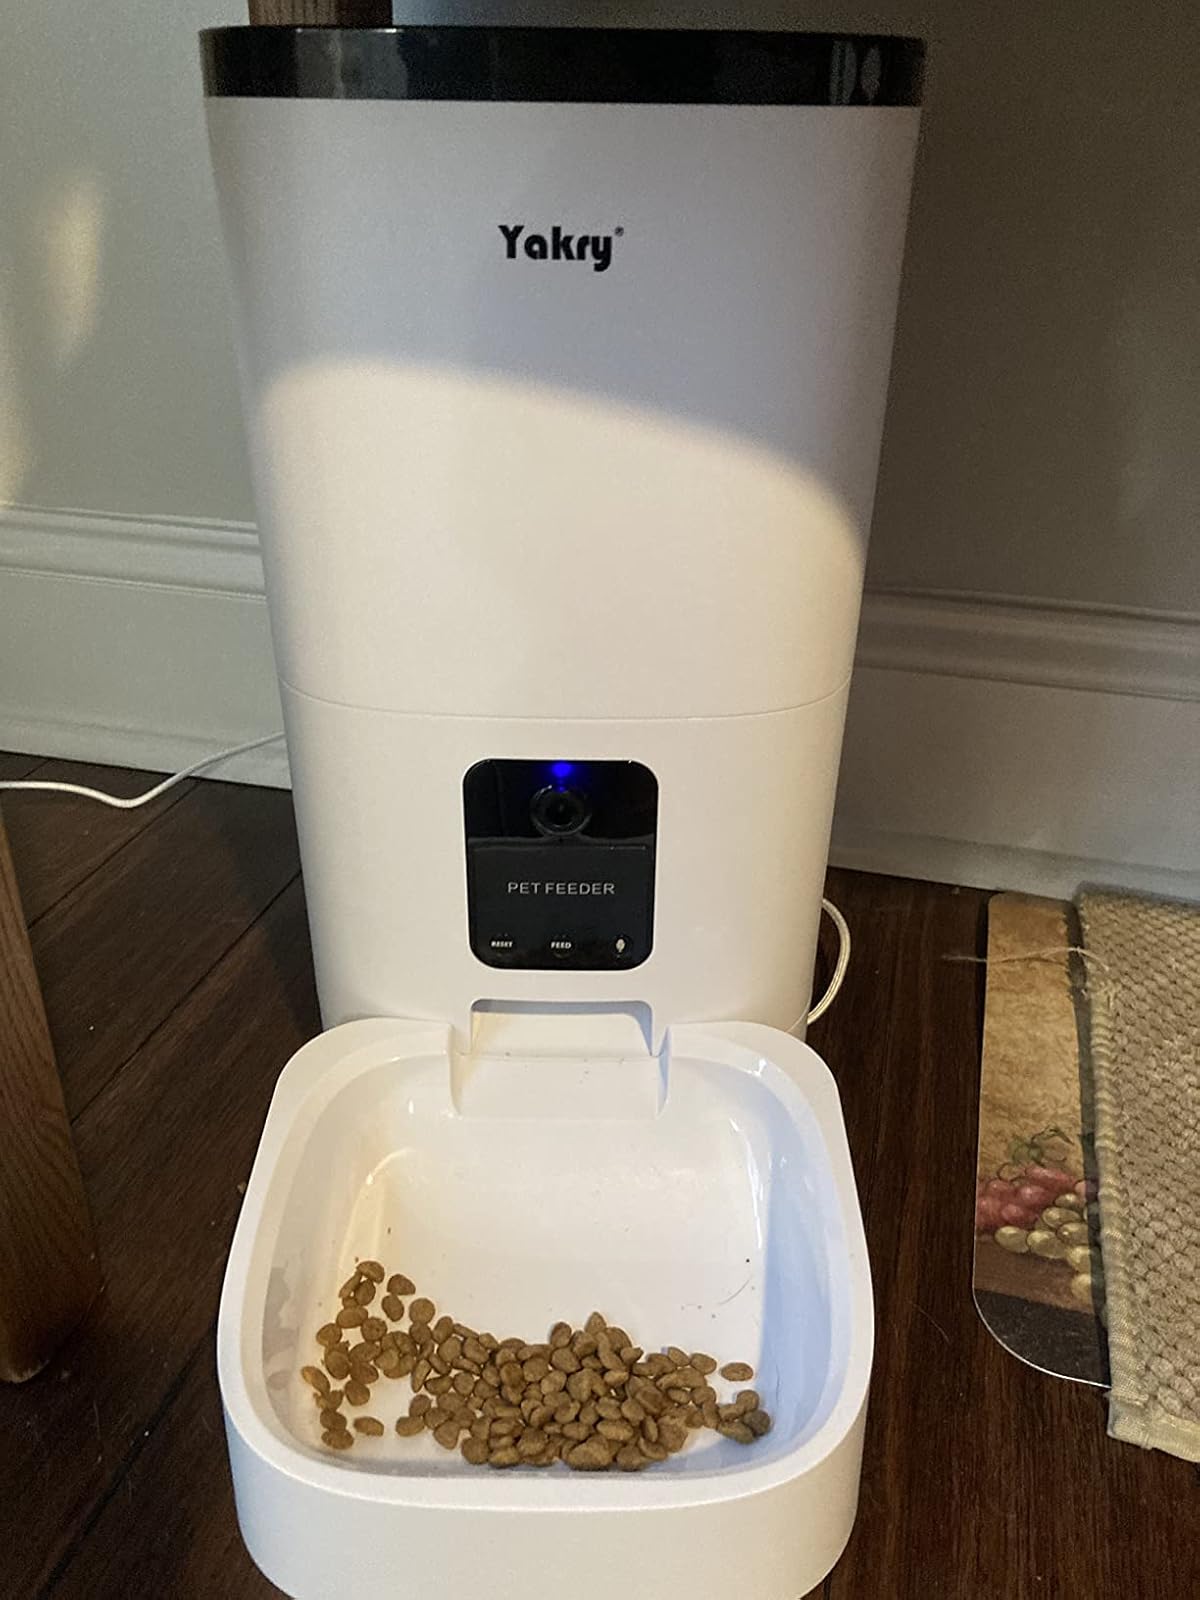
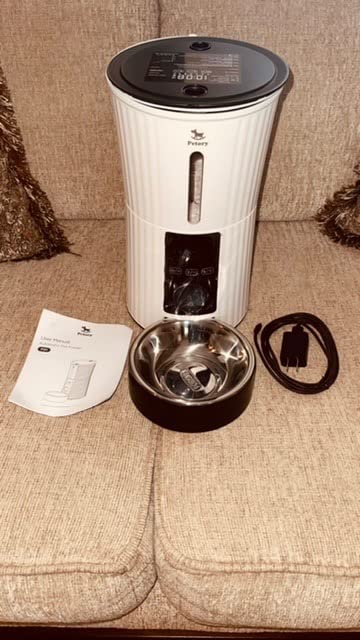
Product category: items_feeder
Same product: no